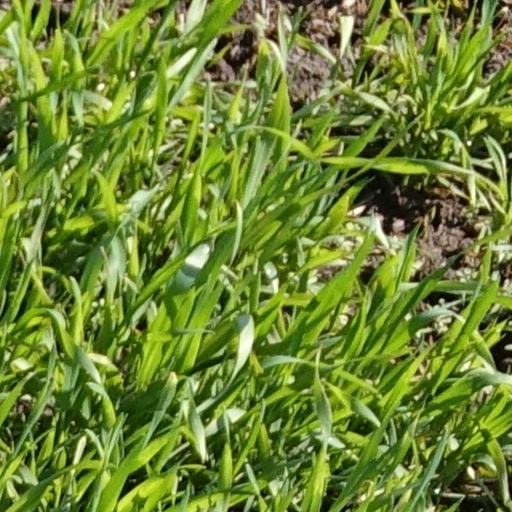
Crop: wheat